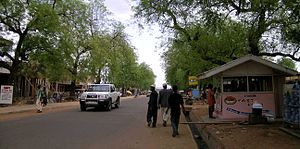
Bolgatanga / Kildeangivelser
Gade i Bolgatanga
Bolgatanga er en by i det nordlige Ghana, beliggende tæt på landets grænse til nabolandet Burkina Faso. Byen har et indbyggertal på 66.685.